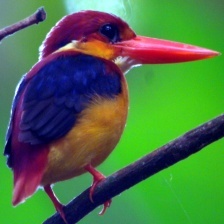
Species: RUFOUS KINGFISHER
Scientific name: CHLOROCERYLE INDA